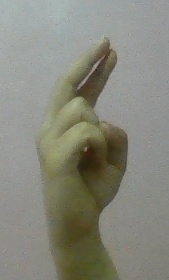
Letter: zay